Port Arthur, Tasmania

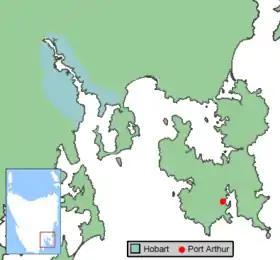
Location of Port Arthur.

Port Arthur is a town and former convict settlement on the Tasman Peninsula, in Tasmania, Australia. It is located approximately southeast of the state capital, Hobart.